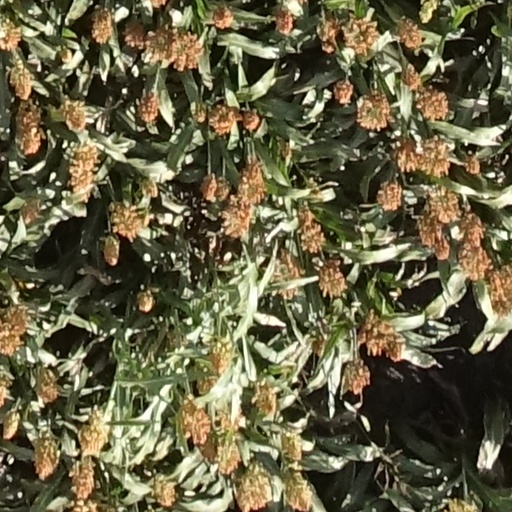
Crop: sorghum